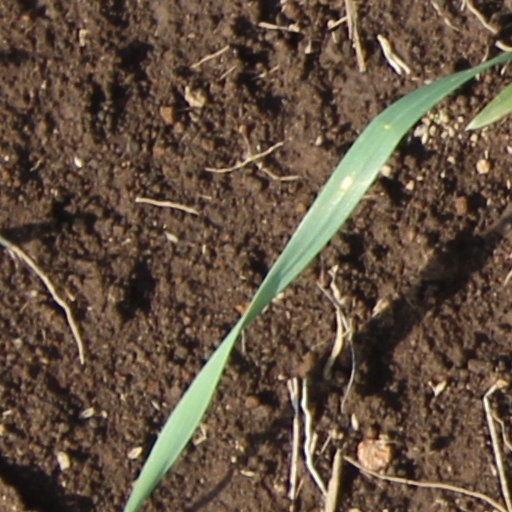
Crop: wheat